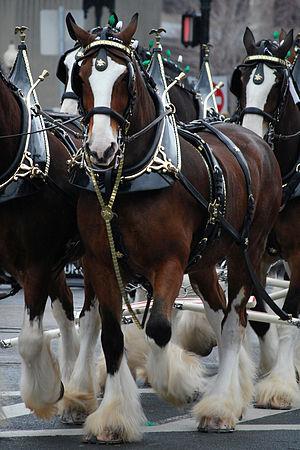
Le Clydesdale est une race de chevaux de trait qui tient son nom de la vallée de la Clyde, en Écosse, où elle est née de croisements entre des étalons flamands et des poulinières locales, puis, à partir du XVIIIᵉ siècle, d'un apport du Shire. La première attestation du nom « Clydesdale » date de 1826. En 1830, un système de sélection d'étalons entraîne la propagation des chevaux Clydesdale dans toute l’Écosse et le nord de l'Angleterre. Le registre de la race est formé en 1877. À la fin du XIXᵉ siècle et au début du XXᵉ siècle, des milliers de Clydesdales sont exportés d’Écosse, notamment vers les autres pays anglo-saxons. Le Clydesdale devient « la race qui construit l'Australie ». La Première Guerre mondiale entraîne une réduction d'effectifs en raison d'une motorisation croissante et des pertes en chevaux de guerre. Cette baisse se poursuit et, dans les années 1970, le Rare Breeds Survival Trust considère le Clydesdale comme vulnérable à l'extinction. Le nombre de ces chevaux a légèrement augmenté, bien que la race reste peu commune. L'effectif mondial était d'environ 5 000 Clydesdales en 2010.